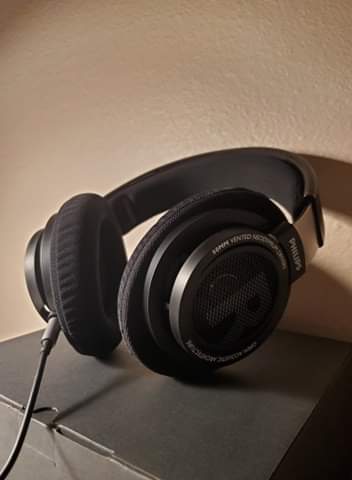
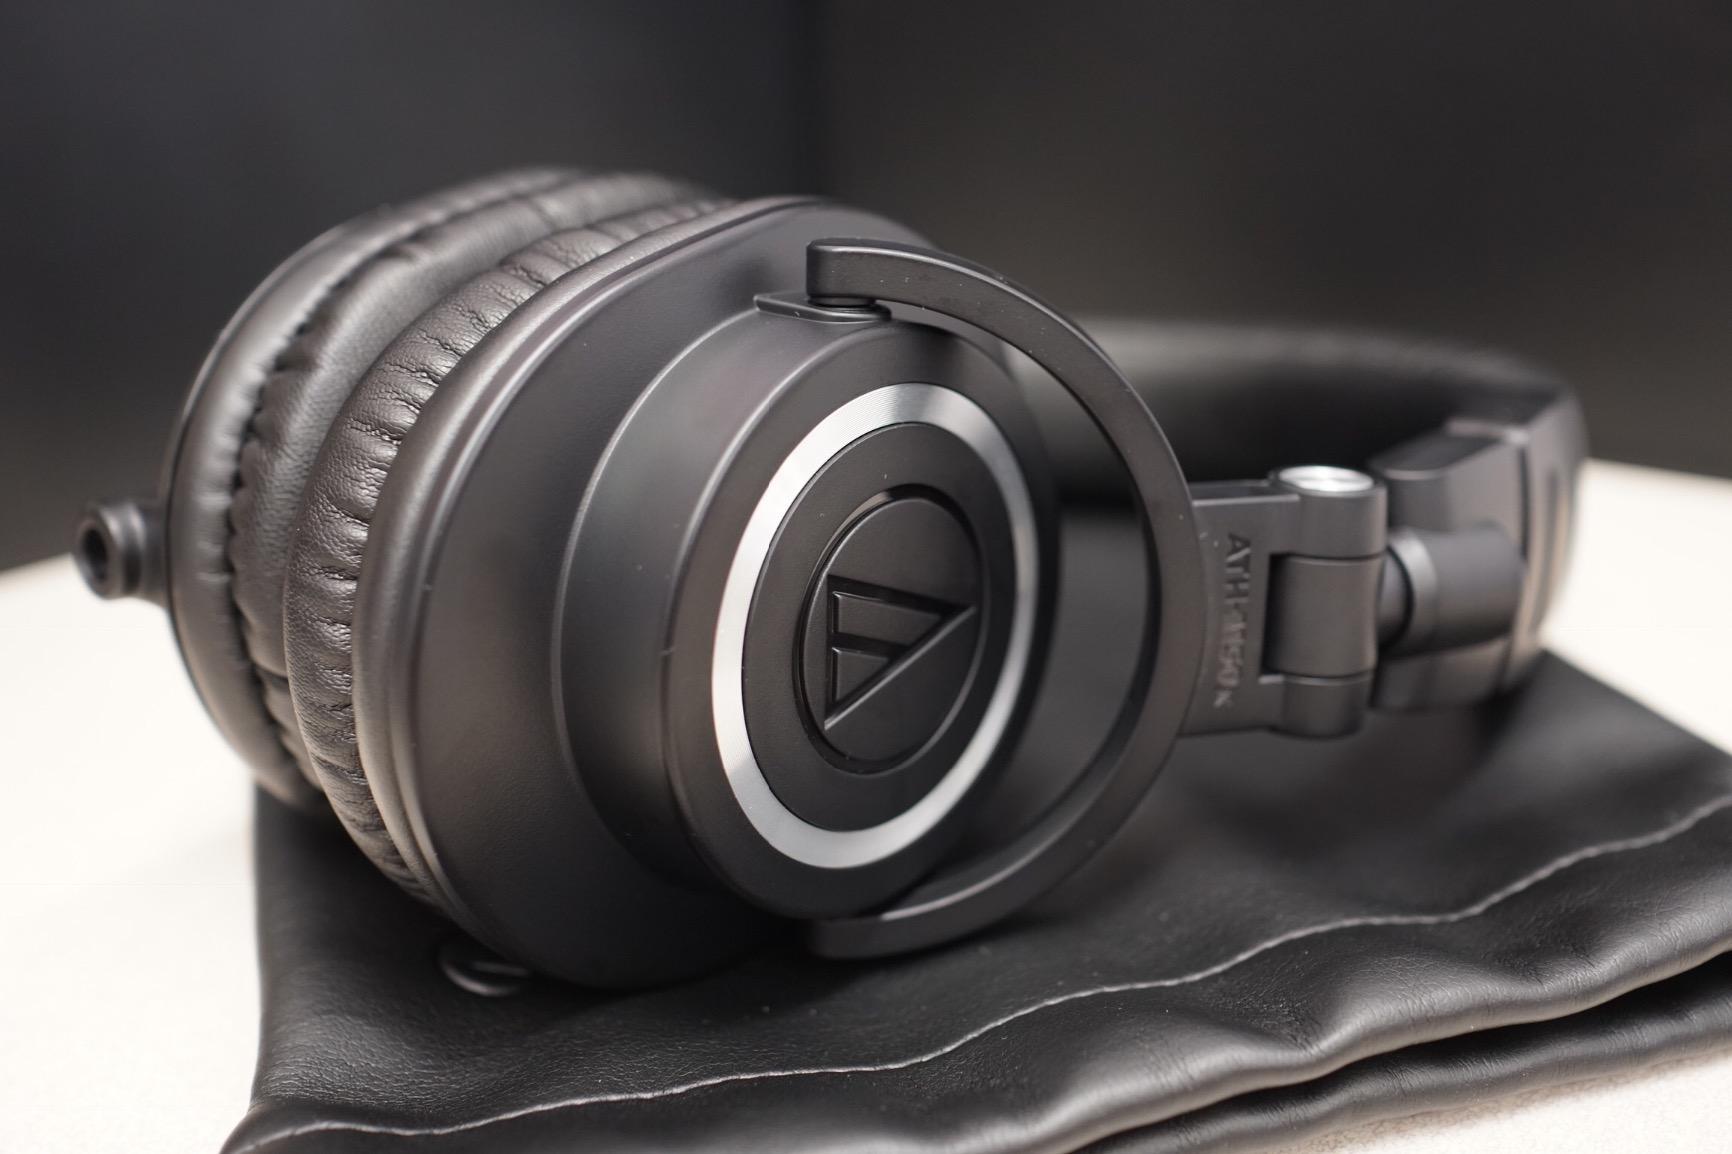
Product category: headphones
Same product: no